Babis Tsertos

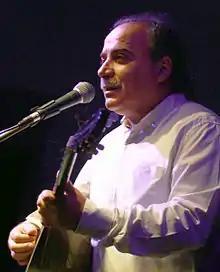

Haralambos (Babis) Tsertos (Greek: Μπάμπης Τσέρτος; born October 27, 1956) is a Greek musician. His sister is the singer Nadia Karagianni and his father was also a musician who played the mandolin. At the age of 17, he settled permanently in Athens and in 1974, he entered the Faculty of Physics at the National and Kapodistrian University of Athens.